Hart–Fuller debate

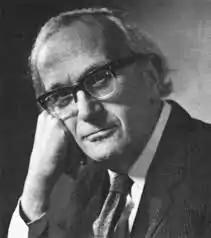
H.L.A. Hart

In Hart's initial paper, "Positivism and the Separation of Law and Morals", he establishes that the "Command Theory" perspective of Legal Positivism, which was stated by John Austin and holds that laws are commands to human beings, is inadequate as it does not accurately represent the nature of laws. Hart then defends the problem of "the core and the penumbra", which arises when a law's meaning is up for interpretation. The problem of the penumbra arises when the definition of a word in a law is inadequate in deciding the outcome of a case, leading to human interpretation of the law as the deciding factor. An example is a law that refers to a vehicle, which would clearly mean automobile in a core case, but in the penumbra case, the vehicle in question is an airplane, or motorcycle. Hart suggested that rather than interpreting the law with respect to subjective moral values on the given word, the law should be interpreted with respect to the law's purpose. Finally, Hart approaches the criticism of separation of law and morals in an environment of extreme evil law. He discusses the views of Radbruch and Kelsen on the Nazi regime's extremely corrupt legal system. From this discussion, he moves to analyzing the Nazi informer case. In this analysis, he disagrees with the reasoning for the court's ruling, and presents two alternatives: let the woman go unpunished, which he acknowledges is not morally correct, or punish her, and admit that it would set a dangerous precedent of retrospective law. Hart says that these two choices are both evil, which shows that hiding the morality of law is no solution.